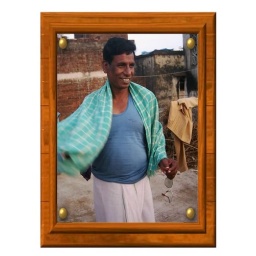
Father on the roof of house in 2003.